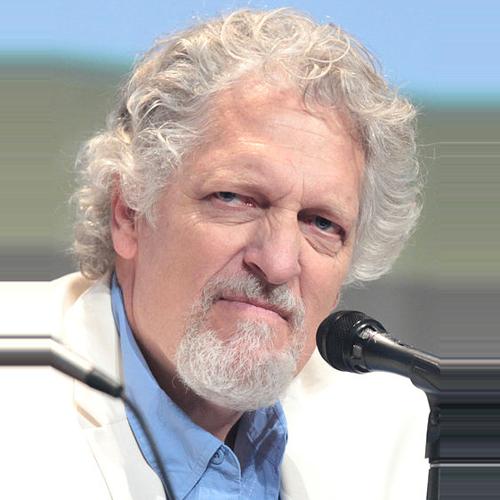
Age: 55